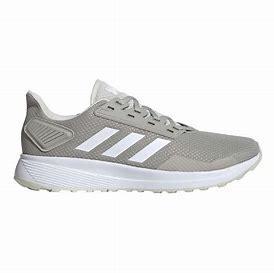
Brand: Adidas
Model: Duramo 9